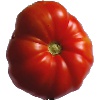
Label: Tomato 3